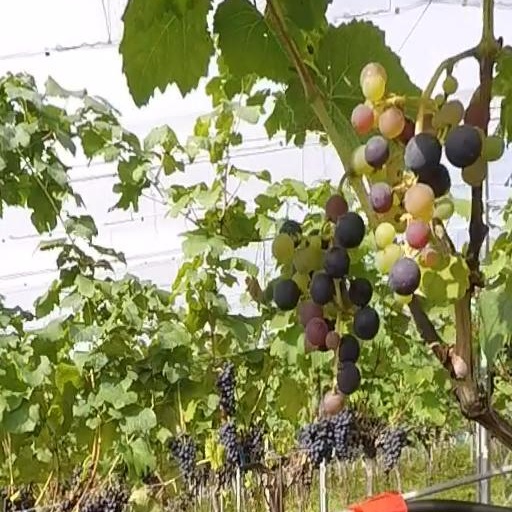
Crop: grape